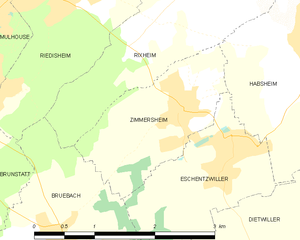
Carte des communes françaises